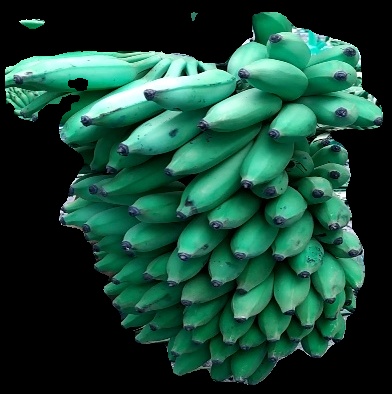
Variety: elakki-bale
Grade: grade1